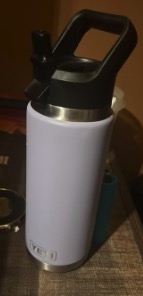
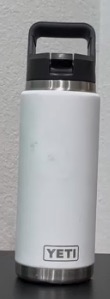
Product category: misc
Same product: yes